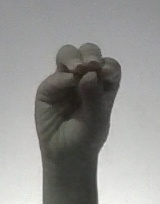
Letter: ha